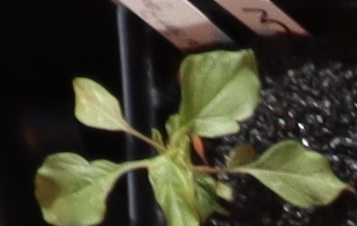
Label: Redroot Pigweed